New Zealand DI class locomotive

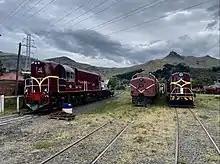
DTG fleet at Ferrymead, D 1102 (DI1820) is on the left.

DI1820 was purchased by the Diesel Traction Group in 1989, and transferred to their base at the Ferrymead Heritage Park in September 1992. The locomotive was restored from 2009 to 2018, and has since been renumbered back to D 1102. It was mainline certified in September 2018.